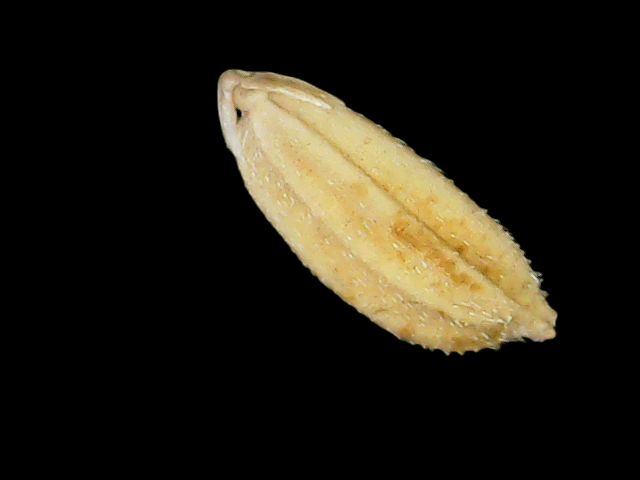
Rice variety: Bd33